Dawes Act

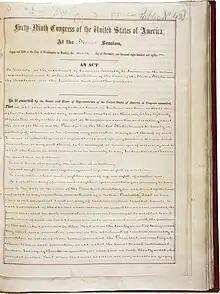
The first page of the Dawes Act

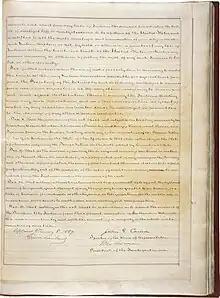
The second page of the Dawes Act

During the early 1800s, the United States federal government attempted to address what it referred to as the "Indian Problem." Numerous European immigrants were settling on the eastern border of the Indian territories (where most of the Native American tribes had been relocated). Conflicts between the groups increased as they competed for resources and operated according to different cultural systems. Searching for a quick solution to their problem, Commissioner of Indian Affairs William Medill proposed establishing "colonies" or "reservations" that would be exclusively for the natives, similar to those which some native tribes had created for themselves in the east. It was a form of relocation whereby the US government would offer a transfer of the natives from current locations to areas in the region beyond the Mississippi River. This would enable settlement by European Americans in the Southeast, where there was a growing demand for access to new lands.